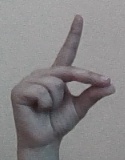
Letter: ta